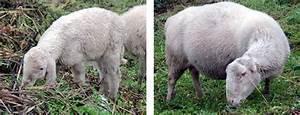
sheep